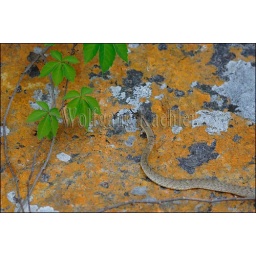
Usa, texas, hill country near hunt, western coachwhip snake crawling over lichen covered rock